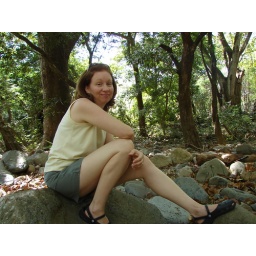
Our favorite spot is a shady area by the river behind our house